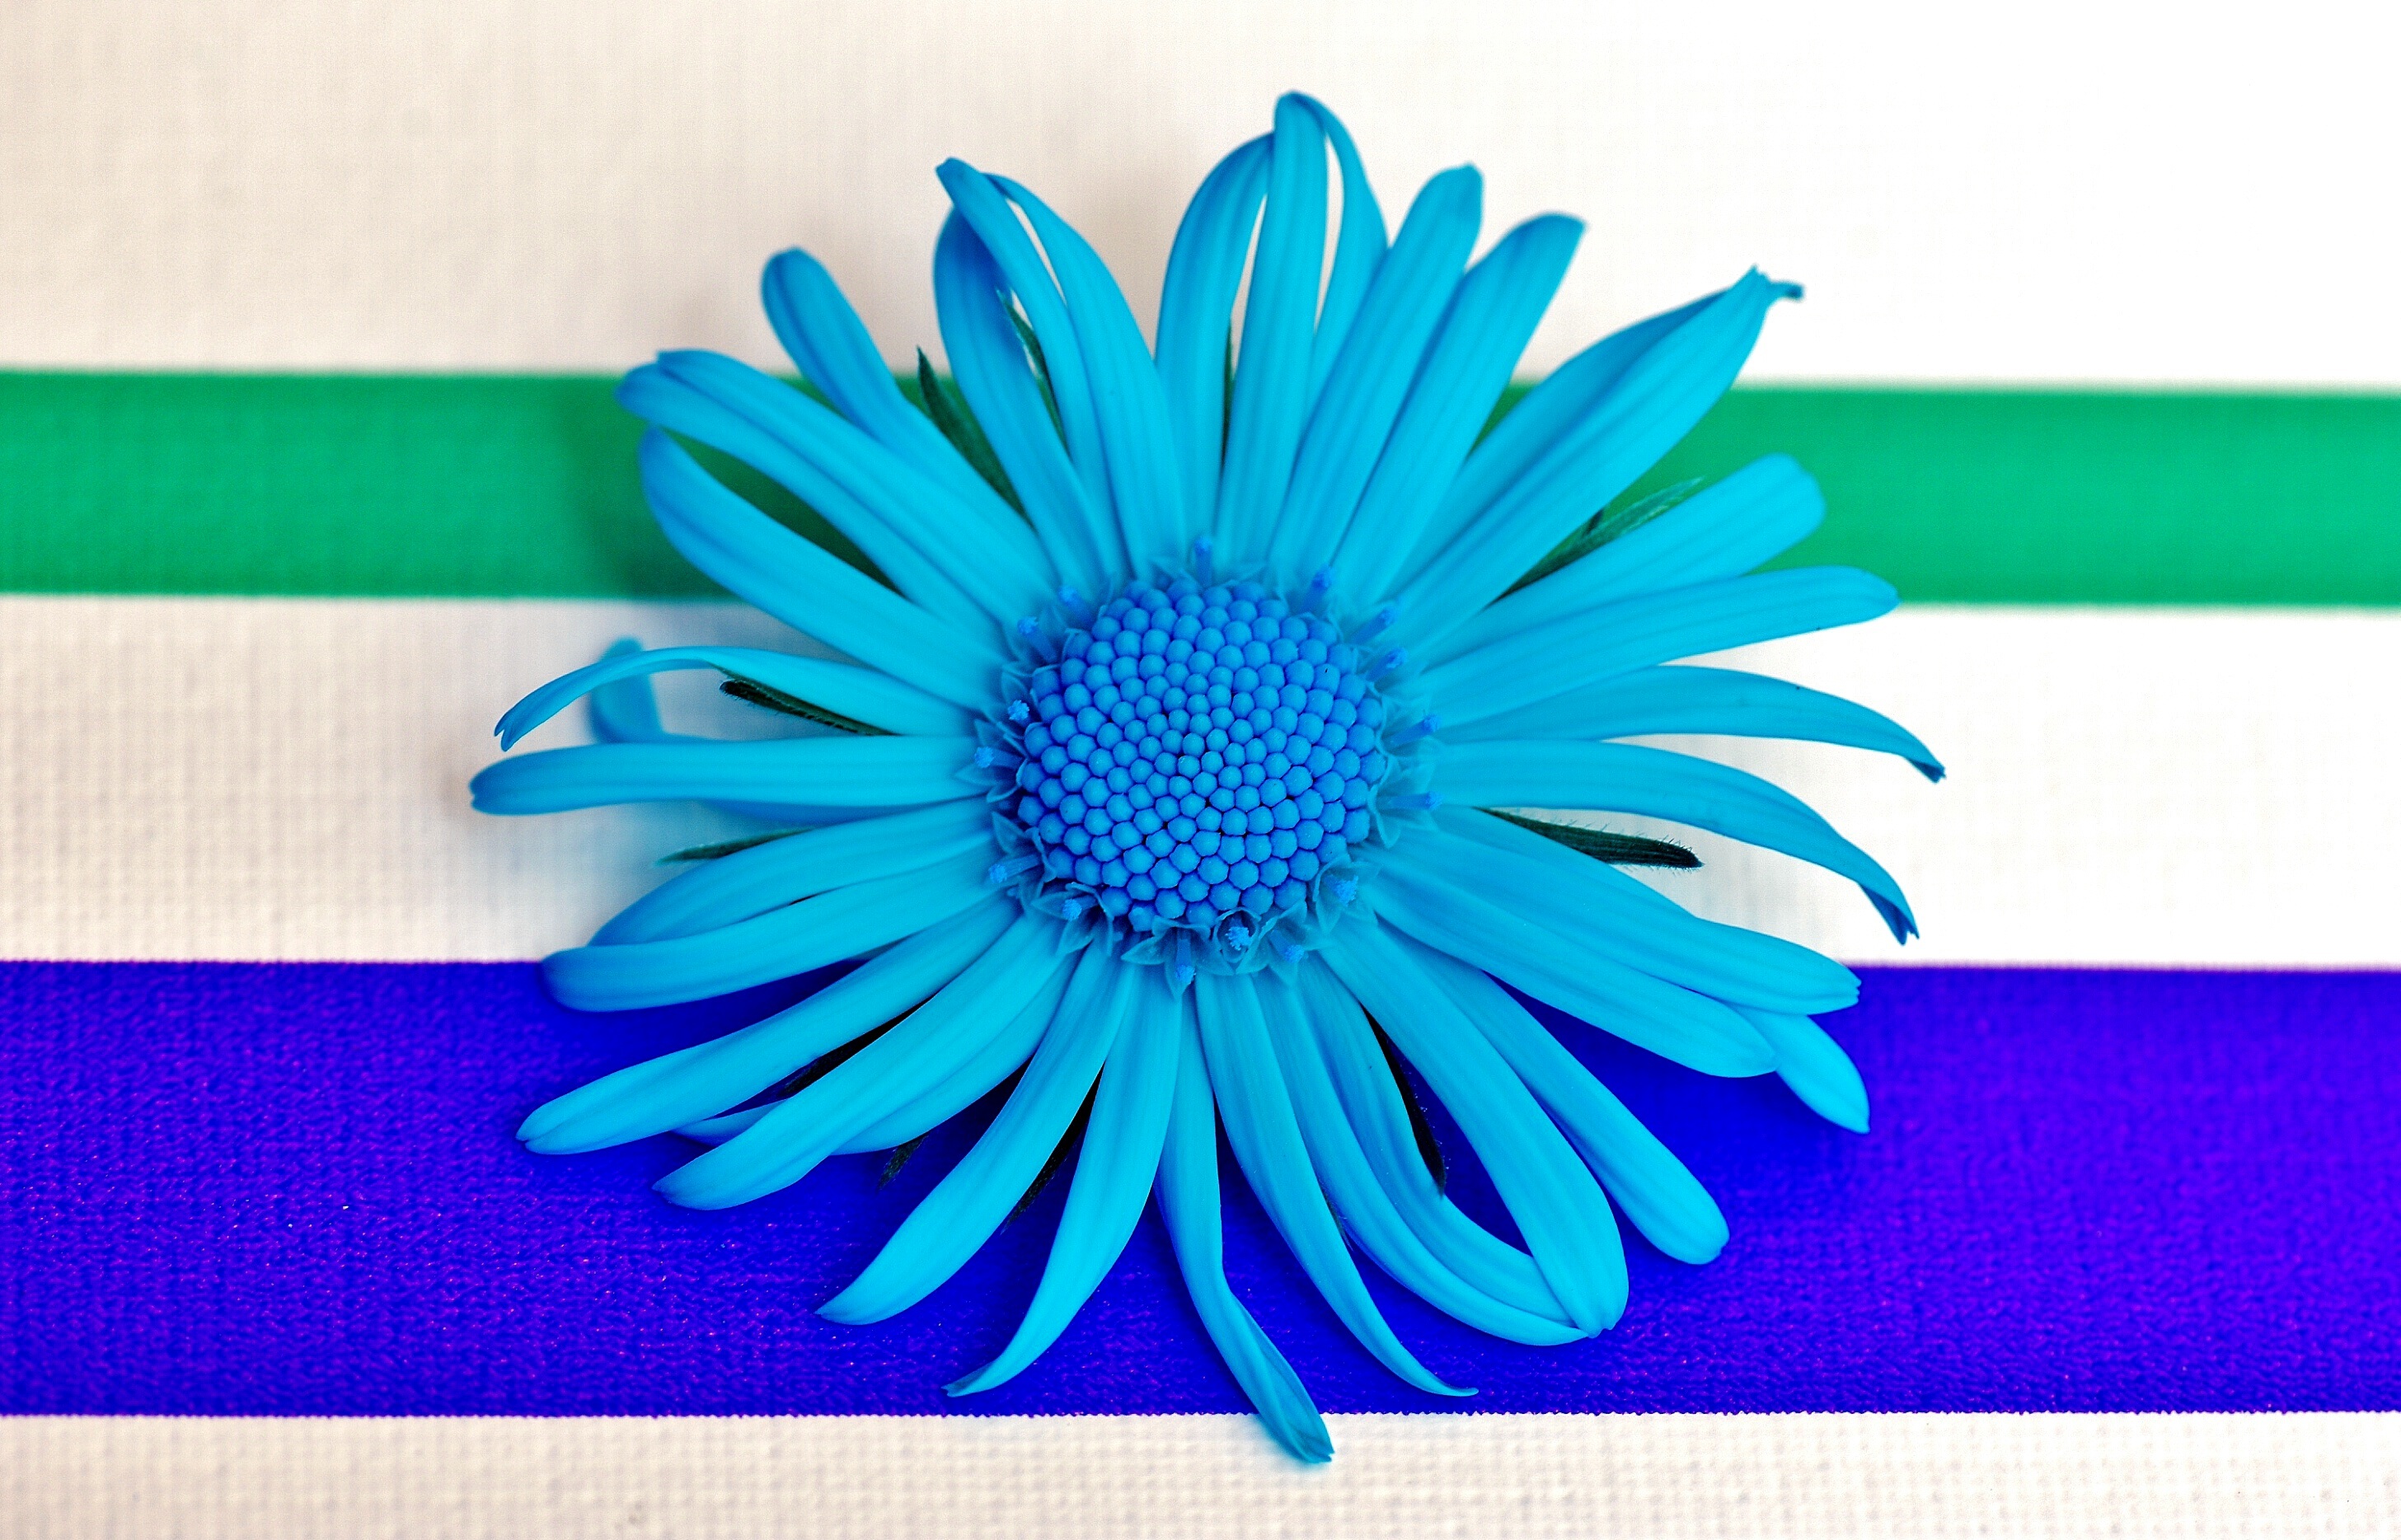
plant, flower, petal, spring, green, blue, close, pointed flower, beautiful, gerbera, flowering plant, daisy family, flower bouquet, cut flowers, land plant